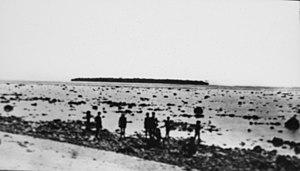
Vue d'un récif de corail devant l'île de Sonsorol
Sonsorol est un des seize États qui forment les Palaos.